Lukas Bengtsson

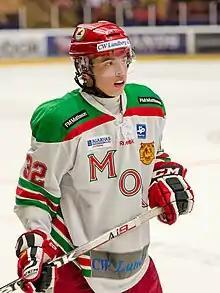
Bengtsson playing for Mora IK in 2012

Lukas Bengtsson (born 14 April 1994) is a Swedish professional ice hockey defenseman. He is currently playing with EV Zug in the National League (NL).